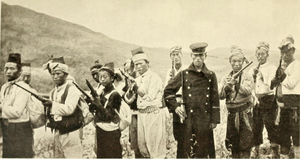
Le mouvement d'indépendance coréen est une campagne militaire et diplomatique ayant pour but de rendre la Corée indépendante de l'Empire du Japon. Suite à l'annexion japonaise de la Corée de 1910, une résistance locale se met en place et culmine lors du soulèvement du 1er Mars 1919 qui est écrasé et force les indépendantistes coréens à se réfugier en Chine. Sur place, ils tissent des liens avec le gouvernement nationaliste qui soutient le gouvernement provisoire de la République de Corée en tant que gouvernement en exil. À la même époque, l'armée de libération de Corée, qui opère sous le commandement de la commission des affaires militaires chinoise puis du gouvernement provisoire de Corée, mène des attaques contre le Japon.